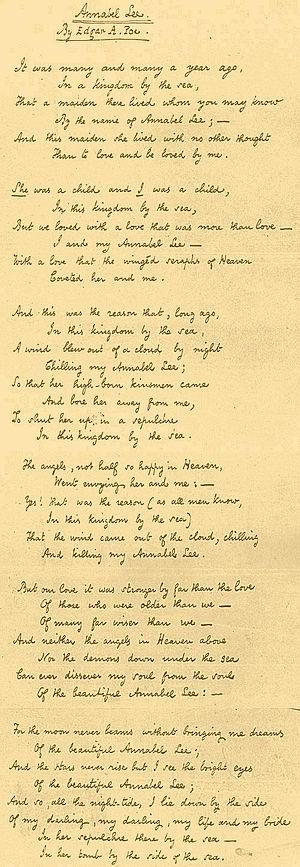
Annabel Lee est le dernier des poèmes écrits par Edgar Allan Poe. Rédigé en 1849, il n'a été publié qu'après la mort de Poe, intervenue cette même année. Le poème a été traduit en français par Stéphane Mallarmé.